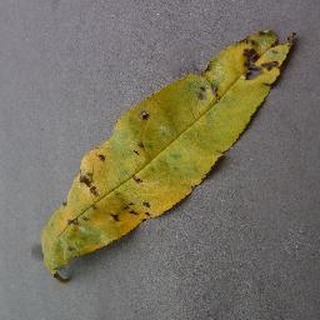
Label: peach_bacterial_spot